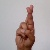
The image shows a hand gesture representing the letter 'R' in Indian Sign Language.